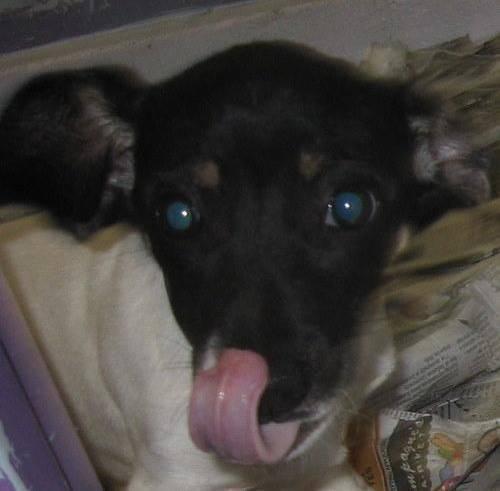
dog